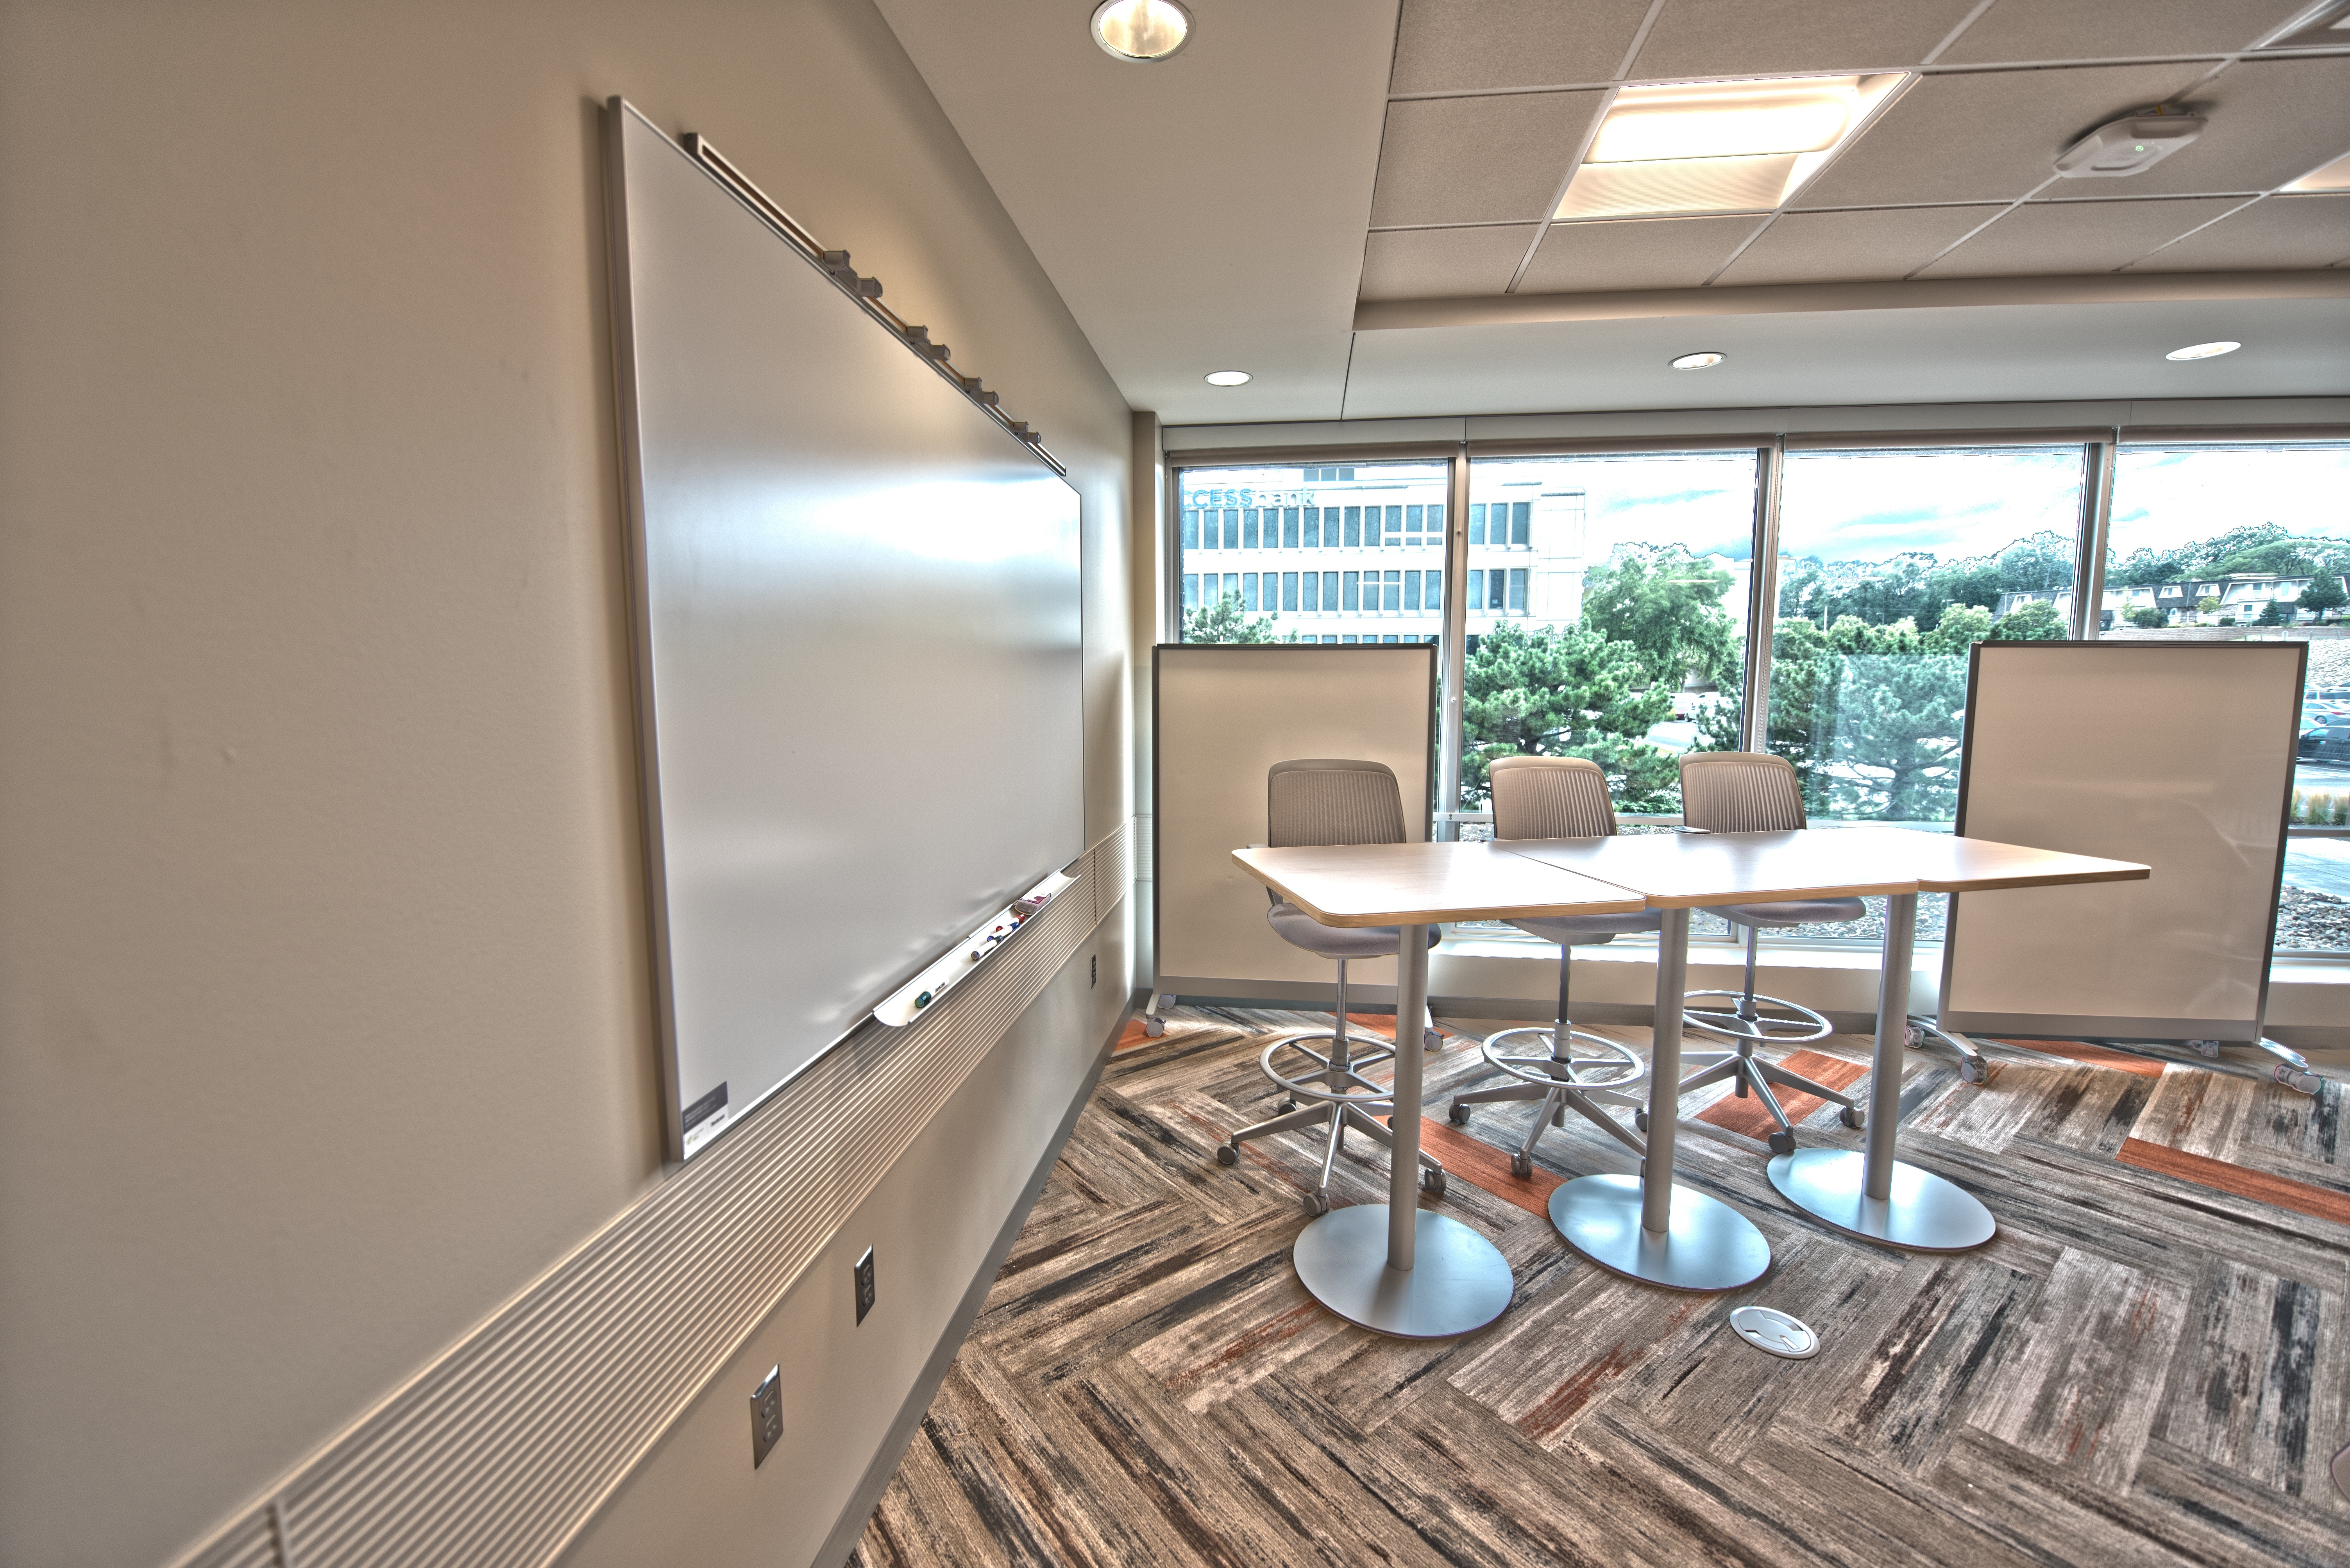
boat, home, ceiling, vehicle, yacht, office, property, living room, furniture, room, classroom, interior design, study, design, school, whiteboard, learning, estate, lecture, condominium, real estate, passenger ship, lecture hall, window covering